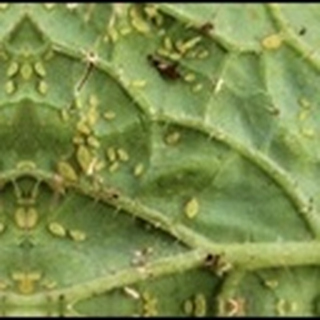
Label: cotton_aphids